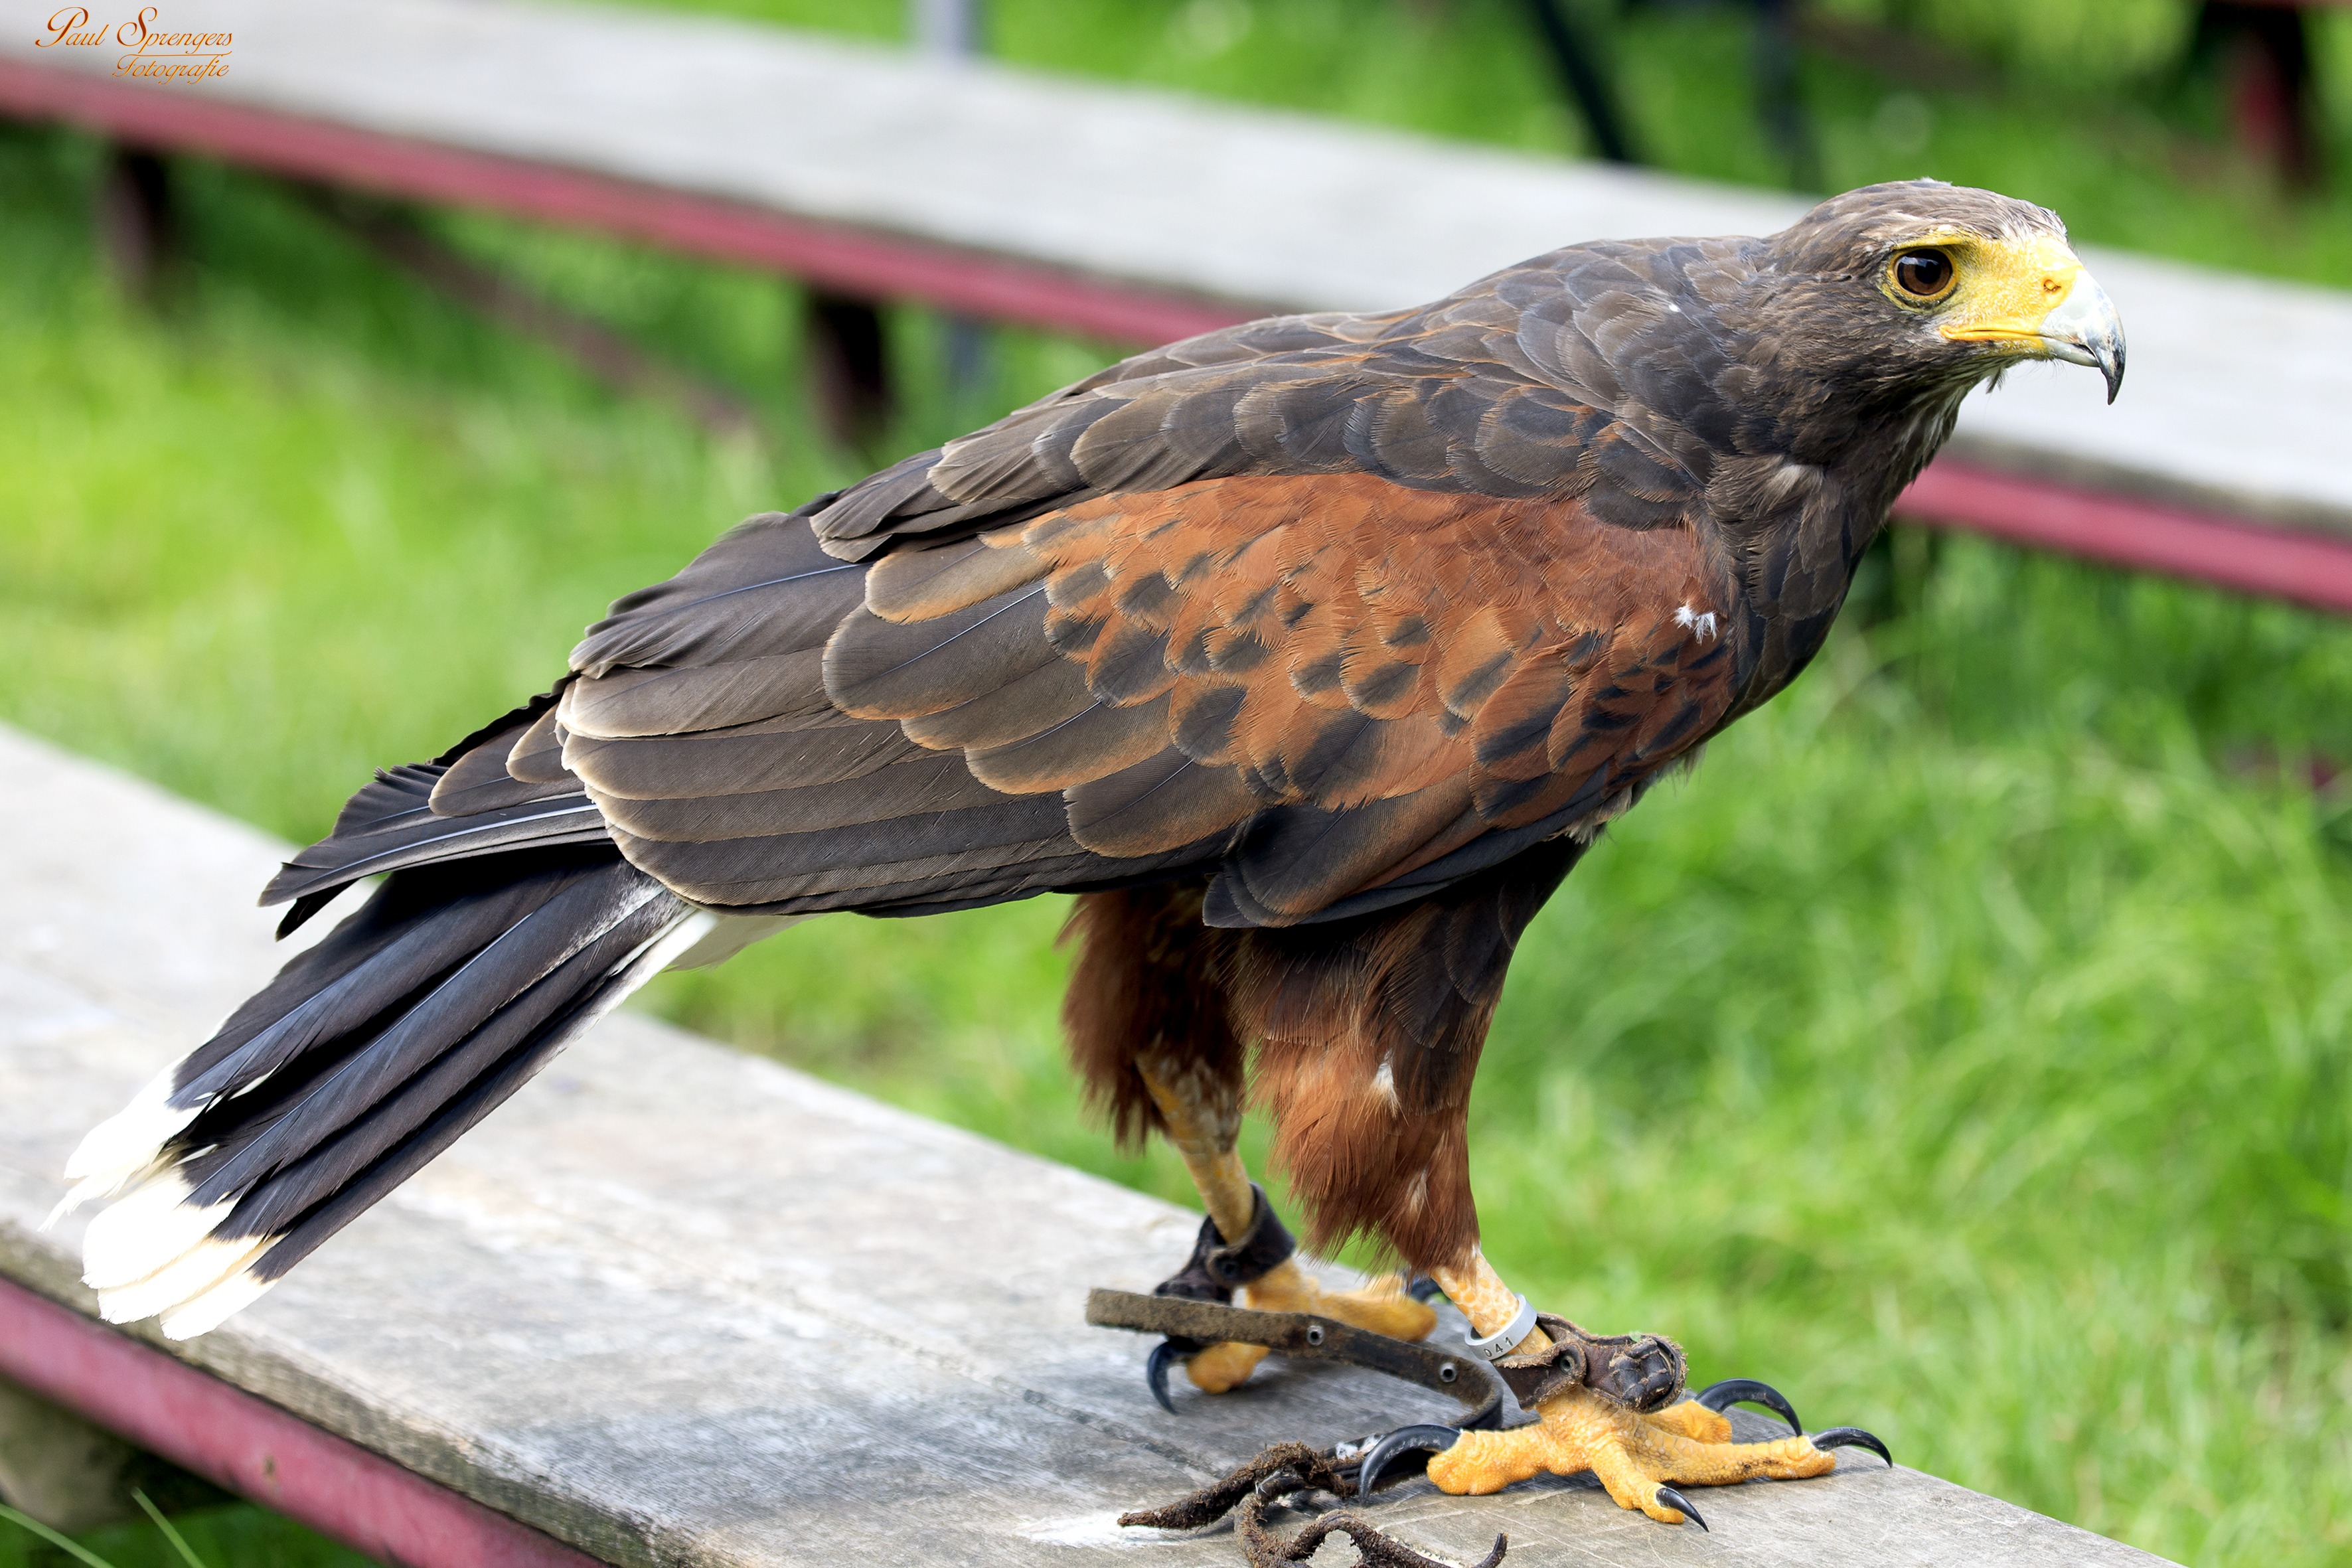
nature, bird, wing, animal, wildlife, beak, eagle, hawk, fauna, bird of prey, birds, feathers, vertebrate, falcon, buzzard, harris hawk, common buzzard, perching bird, accipitriformes